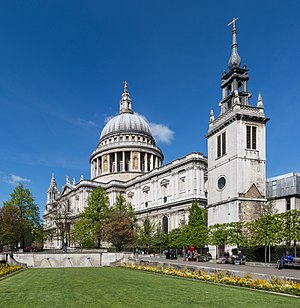
London / Demografi / Religion
St. Pauls katedralen er Londons ældste domkirke.
"London er hovedstaden og den største metropolregion i Det Forenede Kongerige Storbritannien og Nordirland. Byens kerne City of London har omtrent sine middelalderlige grænser; men sent i 1800-tallet har navnet ""London"" også refereret til hele den hovedstad, der har udviklet sig om selve byen. I dag udgør størstedelen af denne konurbation Londons region og Greater London, med sin egen valgte borgmester og byråd.